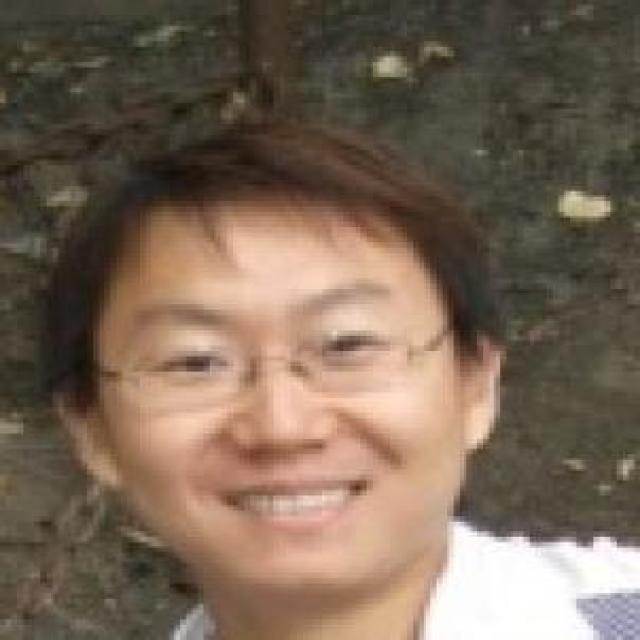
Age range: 21-44